Madrasa Al Habibia Al Sughra

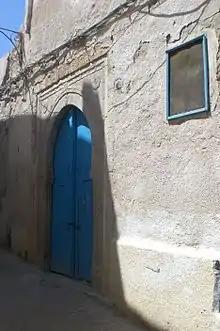
View of the madrasa from the outside

Madrasa Al Habibia Al Sughra is one of the madrasahs of the medina of Tunis. It was built in 1927 by Muhammad VI al-Habib, from whom its name is derived. This madrasa is one of the newest schools of the medina of Tunis.